We Got Married season 3

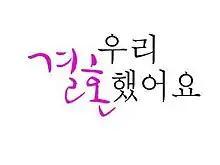
"WGM" Season 3 Logo

"We Got Married" is a South Korean reality-variety show and segment of MBC's "Sunday Sunday Night" program. First broadcast in 2008, the show pairs up Korean celebrities to show what life would be like if they were married. Each week, couples are assigned missions to complete, with candid interviews of the participants to reveal their thoughts and feelings.